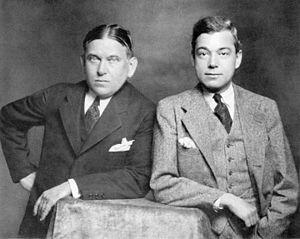
The American Mercury est un magazine américain mensuel publié de 1924 à 1981. Fondé par deux critiques littéraires, H. L. Mencken et George Jean Nathan, il publie quelques-uns des écrivains les plus importants des États-Unis au cours des années 1920 et 1930. Dans les années 1940, le magazine attire des écrivains conservateurs. Après guerre, le magazine devient violemment antisémite. Il cesse ses activités en 1981, après 25 années de déclin et de controverse.